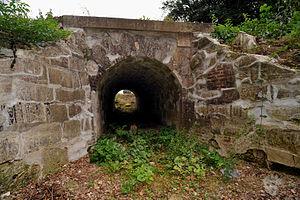
Duroicoregum est le nom d'une agglomération gallo-romaine qui a donné naissance de nos jours à la commune de Domqueur dans le département de la Somme.
Domqueur est une commune française située dans le département de la Somme, en région Hauts-de-France.
La Via Agrippa de l'Océan est l'une des artères maîtresses du réseau routier romain, reliant les grandes cités de la Gaule entre elles, l'une des quatre voies romaines principales, édifiée à partir du gouvernement d'Agrippa à la fin du Iᵉʳ siècle av. J.-C..